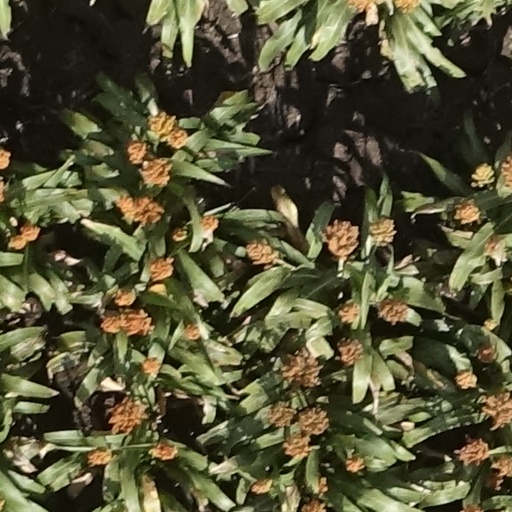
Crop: sorghum